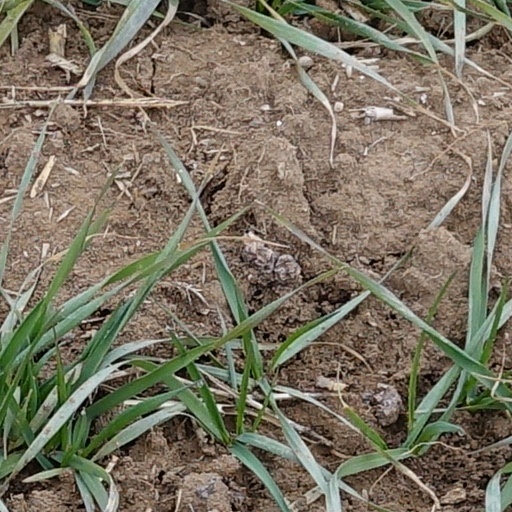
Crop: wheat